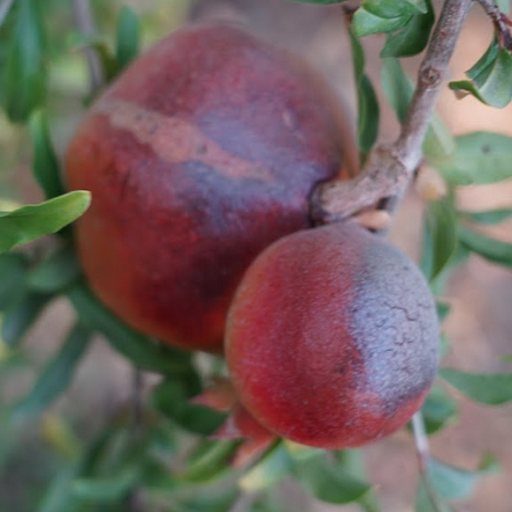
Label: Sunburn